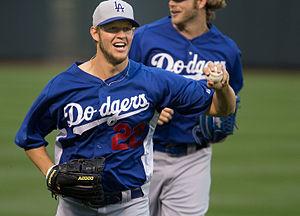
La saison 2014 de la Ligue majeure de baseball est la 114ᵉ saison depuis le rapprochement entre la Ligue américaine et la Ligue nationale et la 139ᵉ saison de Ligue majeure.
La saison 2014 des Dodgers de Los Angeles est la 132ᵉ saison en Ligue majeure de baseball pour cette franchise, la 123ᵉ en Ligue nationale et la 57ᵉ depuis le transfert des Dodgers de Brooklyn vers Los Angeles.
Clayton Edward Kershaw est un lanceur gaucher de baseball évoluant en Ligue majeure avec les Dodgers de Los Angeles. Kershaw remporte trois fois, en 2011, 2013 et 2014, le trophée Cy Young remis au meilleur lanceur de la Ligue nationale.